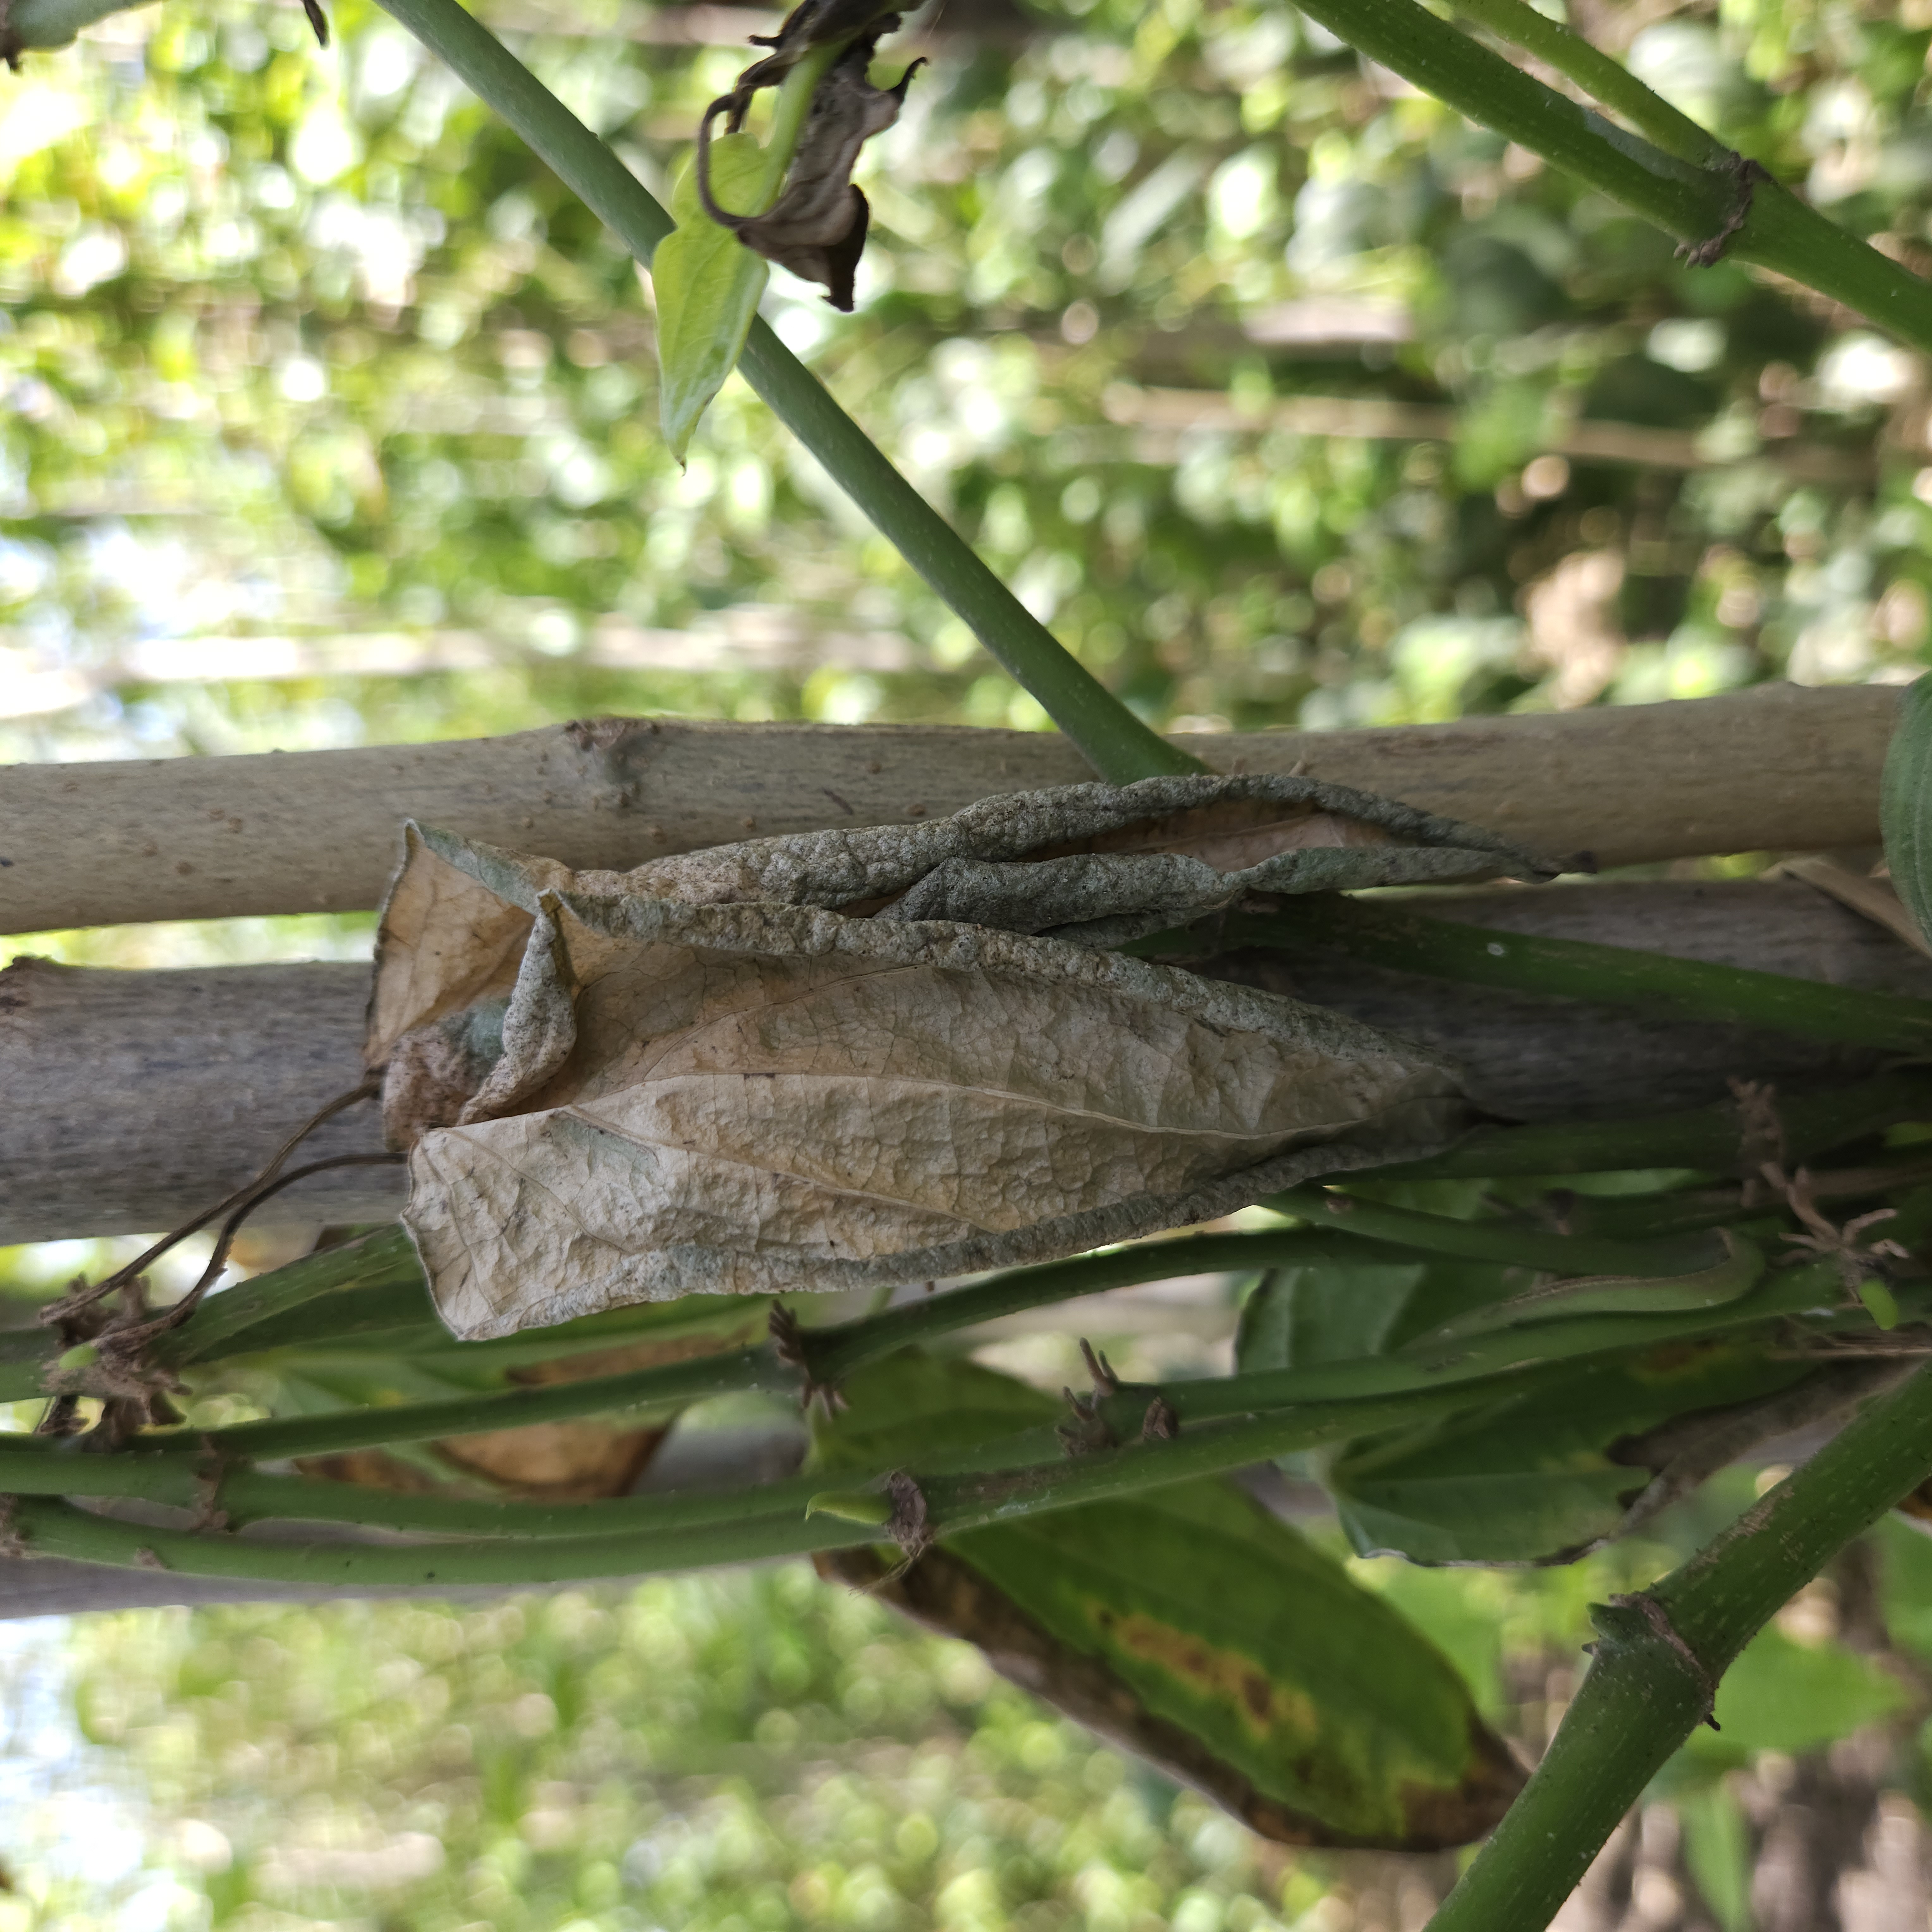
Label: Dried